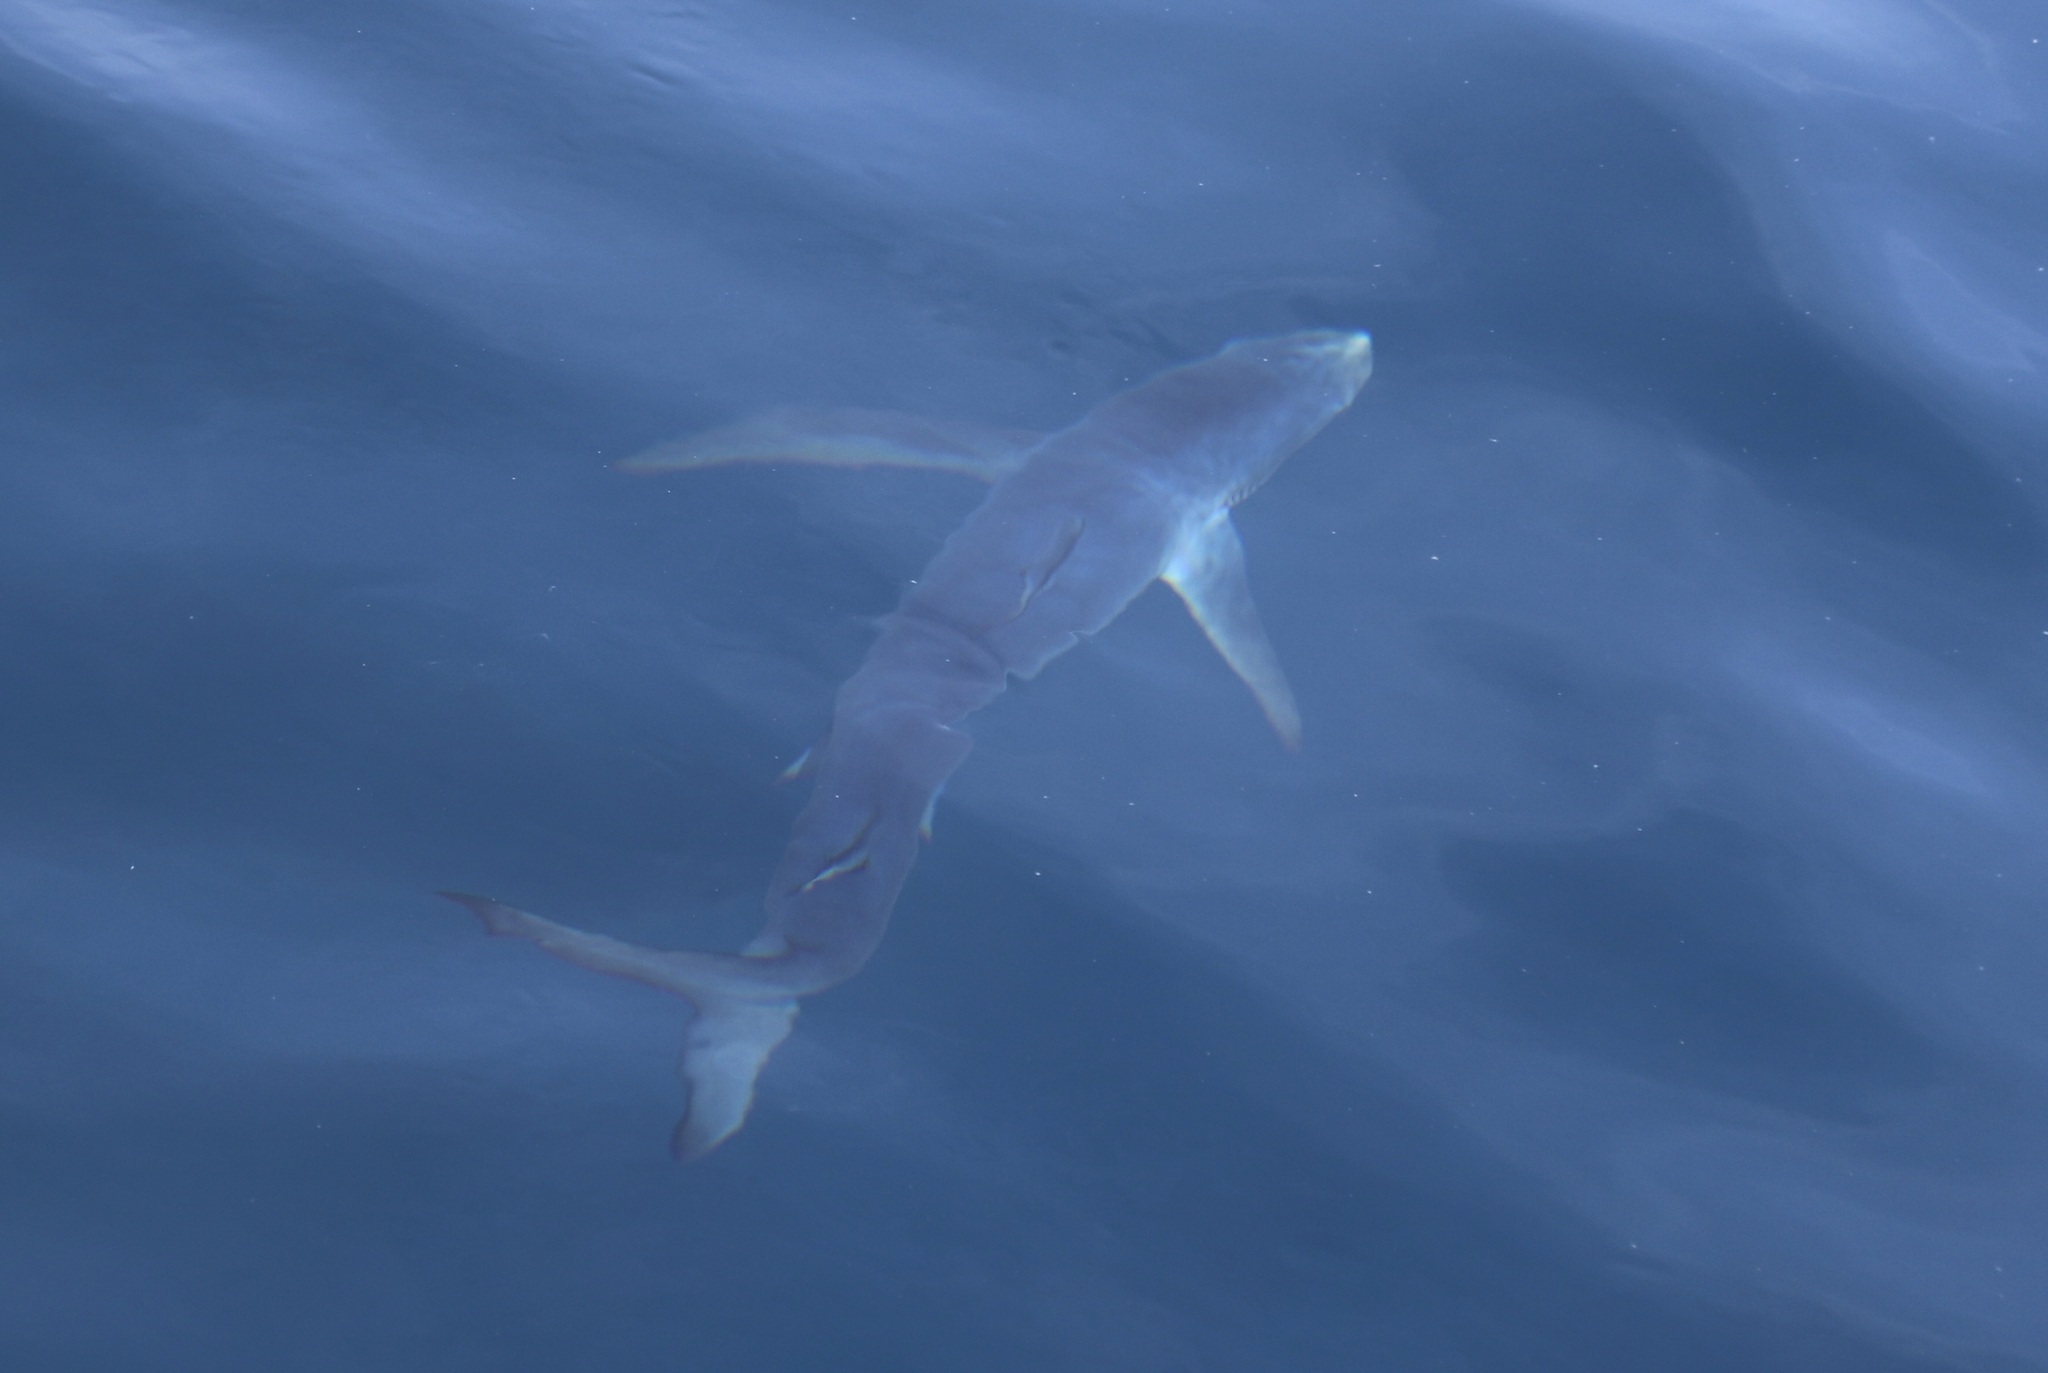
fish (species not among the labelled classes)